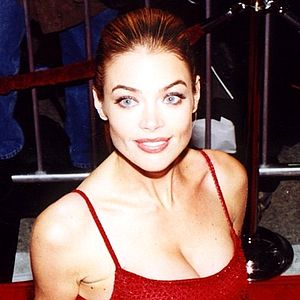
Den 20. Razzie-Uddeling
Denise Richards vandt prisen for værste kvindelige birolle
Den 20. årlige Golden Raspberry Award-ceremoni blev afholdt den 25. marts 2000 på Sheraton Hotel i Santa Monica i Californien. Uddelingen blev holdt for at præsentere det dårligste filmindustrien havde at tilbyde i filmåret 1999.